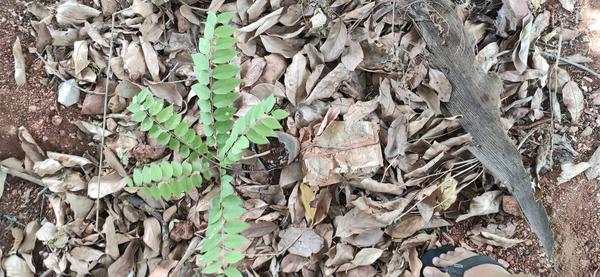
Plant: Amla